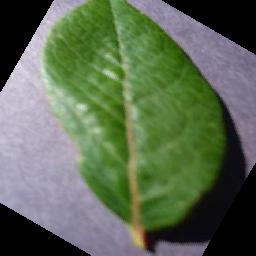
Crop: blueberry
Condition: healthy